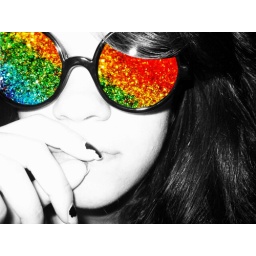
there's a black rainbow above my house